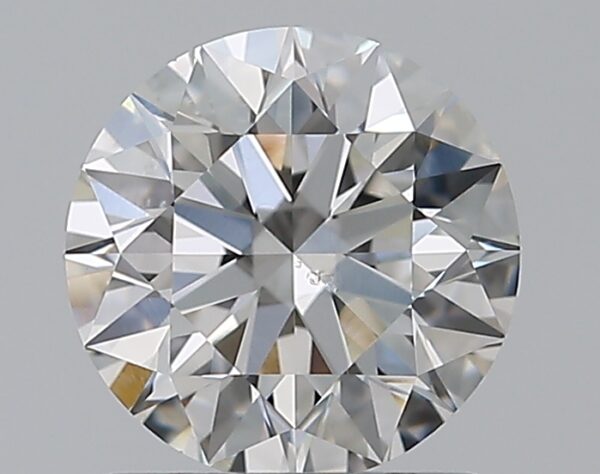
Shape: round
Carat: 1.01
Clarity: SI1
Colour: F
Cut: EX
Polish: EX
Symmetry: EX
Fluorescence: N
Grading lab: GIA
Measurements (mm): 6.37 x 6.4 x 3.99